Gretchen Whitmer kidnapping plot

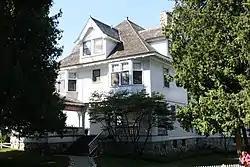
The Michigan Governor's Summer Residence on Mackinac Island, a site considered for the kidnapping

Fox invited participants to his Grand Rapids location on July 27, where a confidential source provided recordings of discussions that shifted to kidnapping Whitmer when she was arriving at, or leaving, either her personal vacation home or the Michigan Governor's Summer Residence on Mackinac Island. According to the FBI, in sourced audio, Fox could be heard saying, "Snatch and grab, man. Grab the fuckin' Governor. Just grab the bitch. Because at that point, we do that, dude -- it's over." Fox was also heard in the recording suggesting that the group hire a realtor to find Whitmer's exact residence, collecting information on the surrounding area and recruiting individuals skilled with information technology and demolitions.